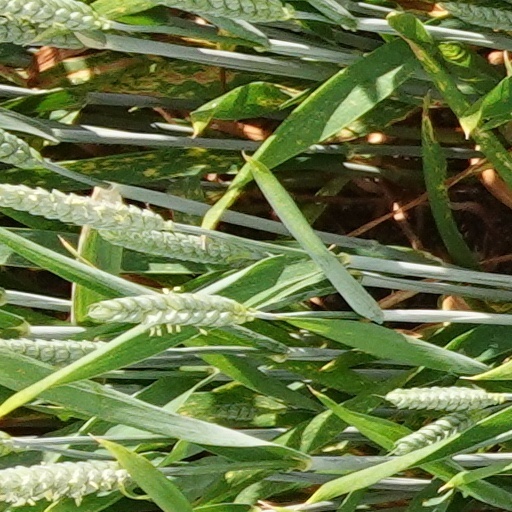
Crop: wheat